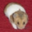
Label: hamster